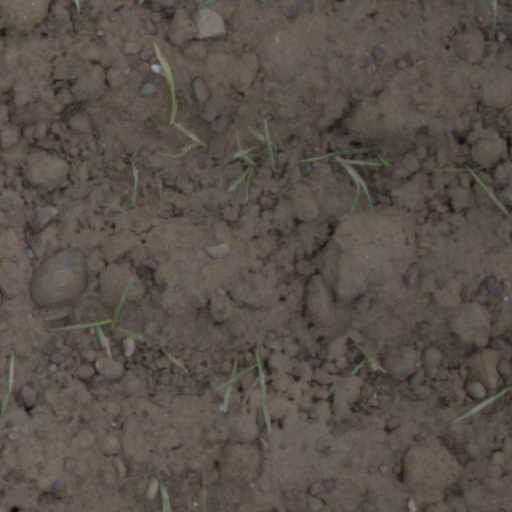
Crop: wheat